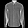
Label: Shirt